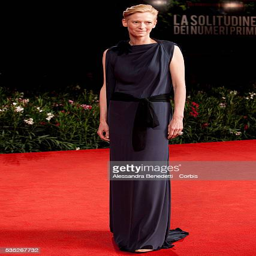
actor attends the premiere of historical drama film presented in competition at festival